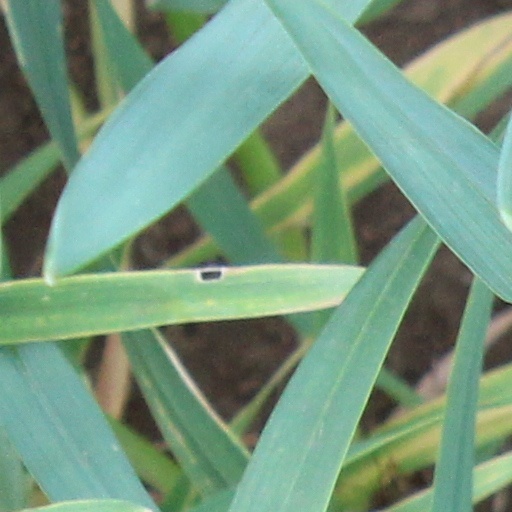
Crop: wheat